List of heteromyids

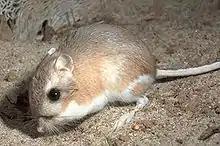
Brown and white kangaroo rat

Heteromyidae is a family of small mammals in the order Rodentia and part of the Castorimorpha suborder. Members of this family are called heteromyids and include kangaroo rats, kangaroo mice, pocket mice, and spiny pocket mice. They are found in North America, Central America, and the northwest tip of South America, primarily in forests, shrublands, and deserts, though some species can be found in grasslands or rocky areas. They range in size from Merriam's pocket mouse, at plus a tail, to Nelson's spiny pocket mouse, at plus a tail. Heteromyids are omnivores and primarily eat seeds, leaves, and other vegetation, as well as grain and insects. Almost no heteromyids have population estimates, though four species—the giant kangaroo rat, Jaliscan spiny pocket mouse, Nelson's spiny pocket mouse, and Paraguaná spiny pocket mouse—are categorized as endangered species, while the San Quintin kangaroo rat is categorized as critically endangered with a population of fewer than fifty mature adults.